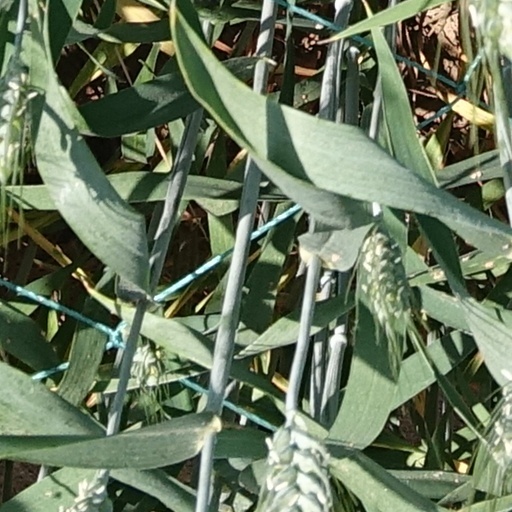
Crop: wheat